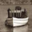
Label: ship